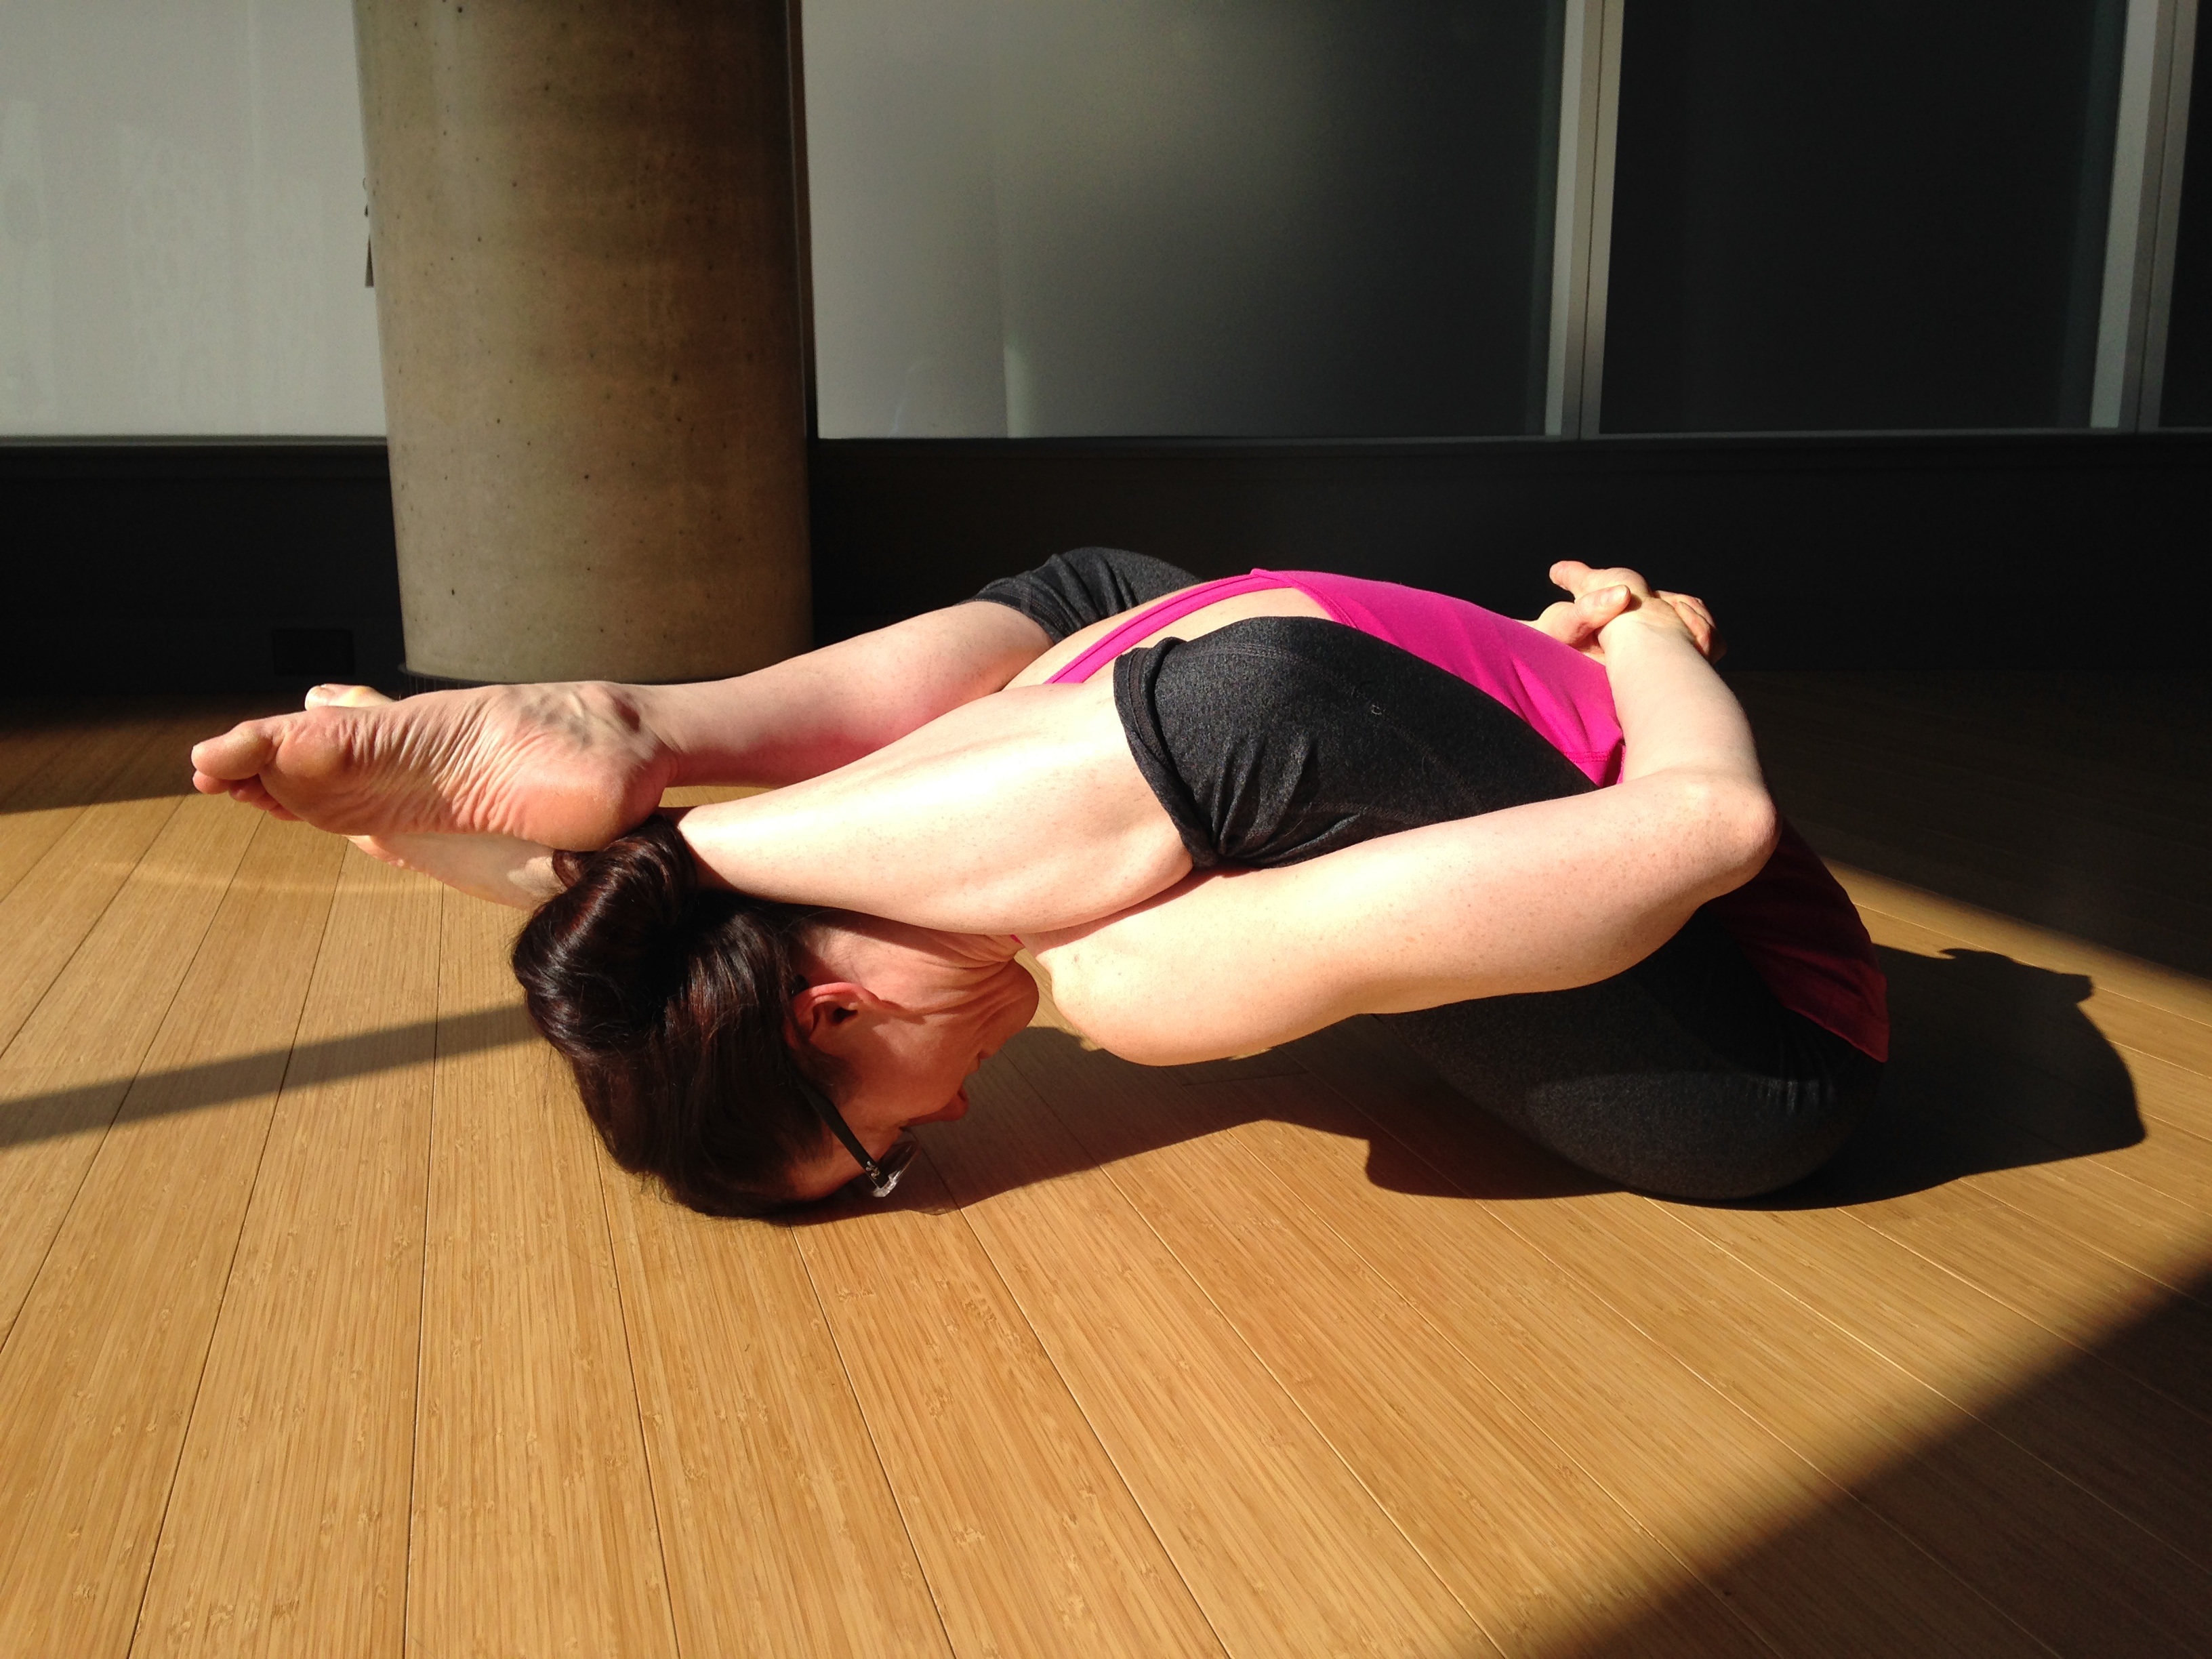
woman, female, leg, arm, health, fitness, muscle, chest, human body, sports, stretching, yoga, flexibility, physical exercise, yoga pose, yoga woman, yoga class, human positions, human action, physical fitness